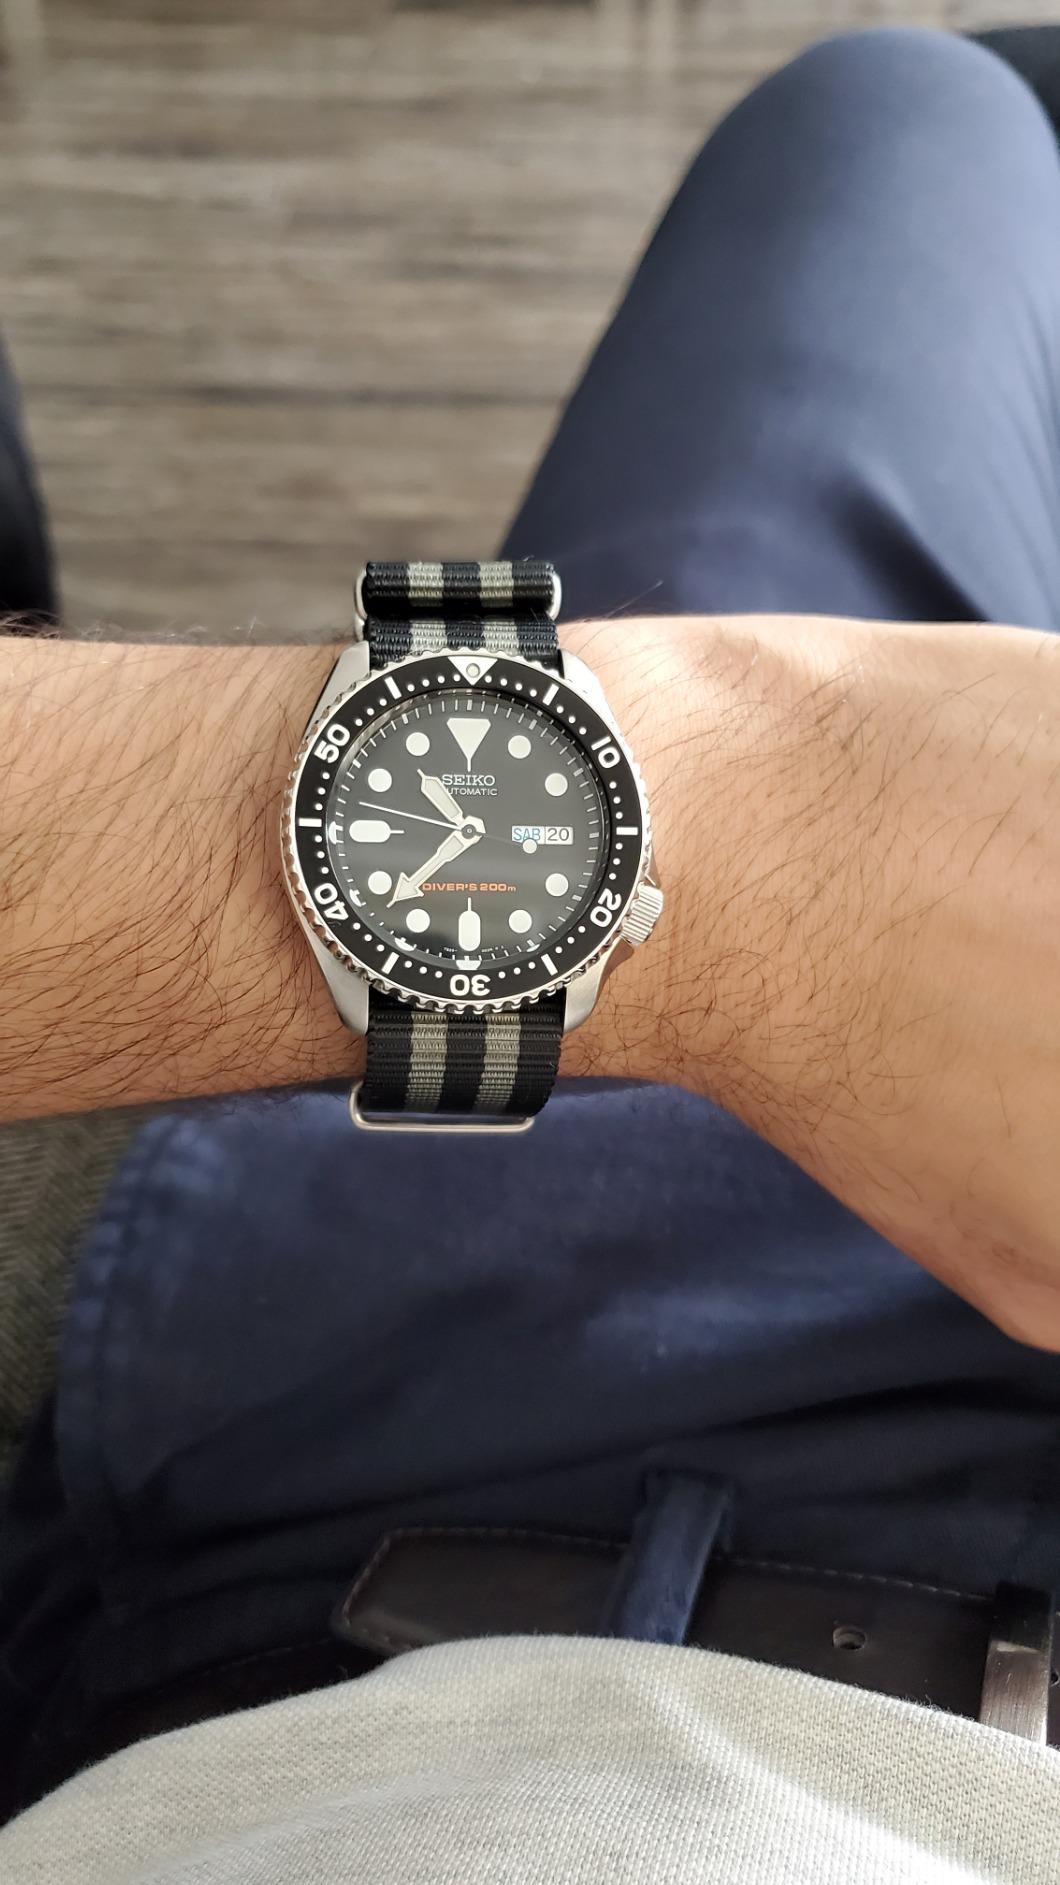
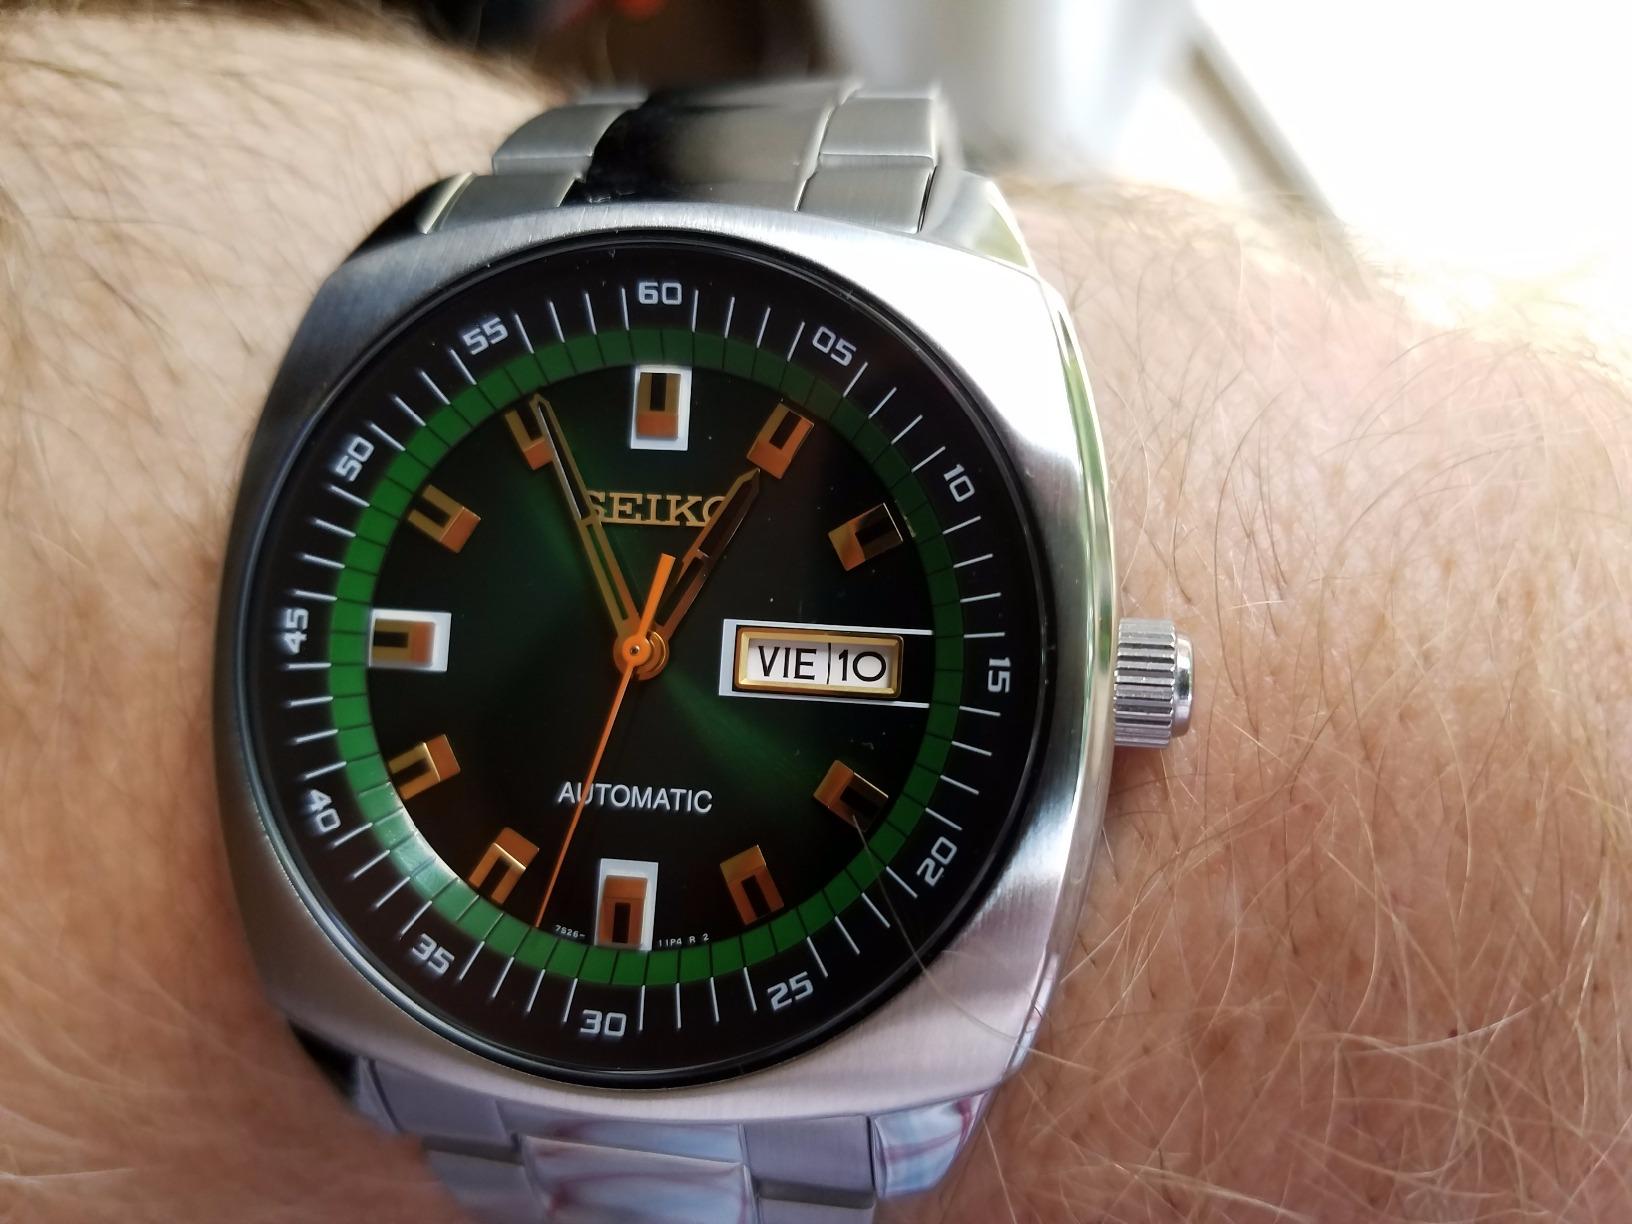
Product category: accessories_watch
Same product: no